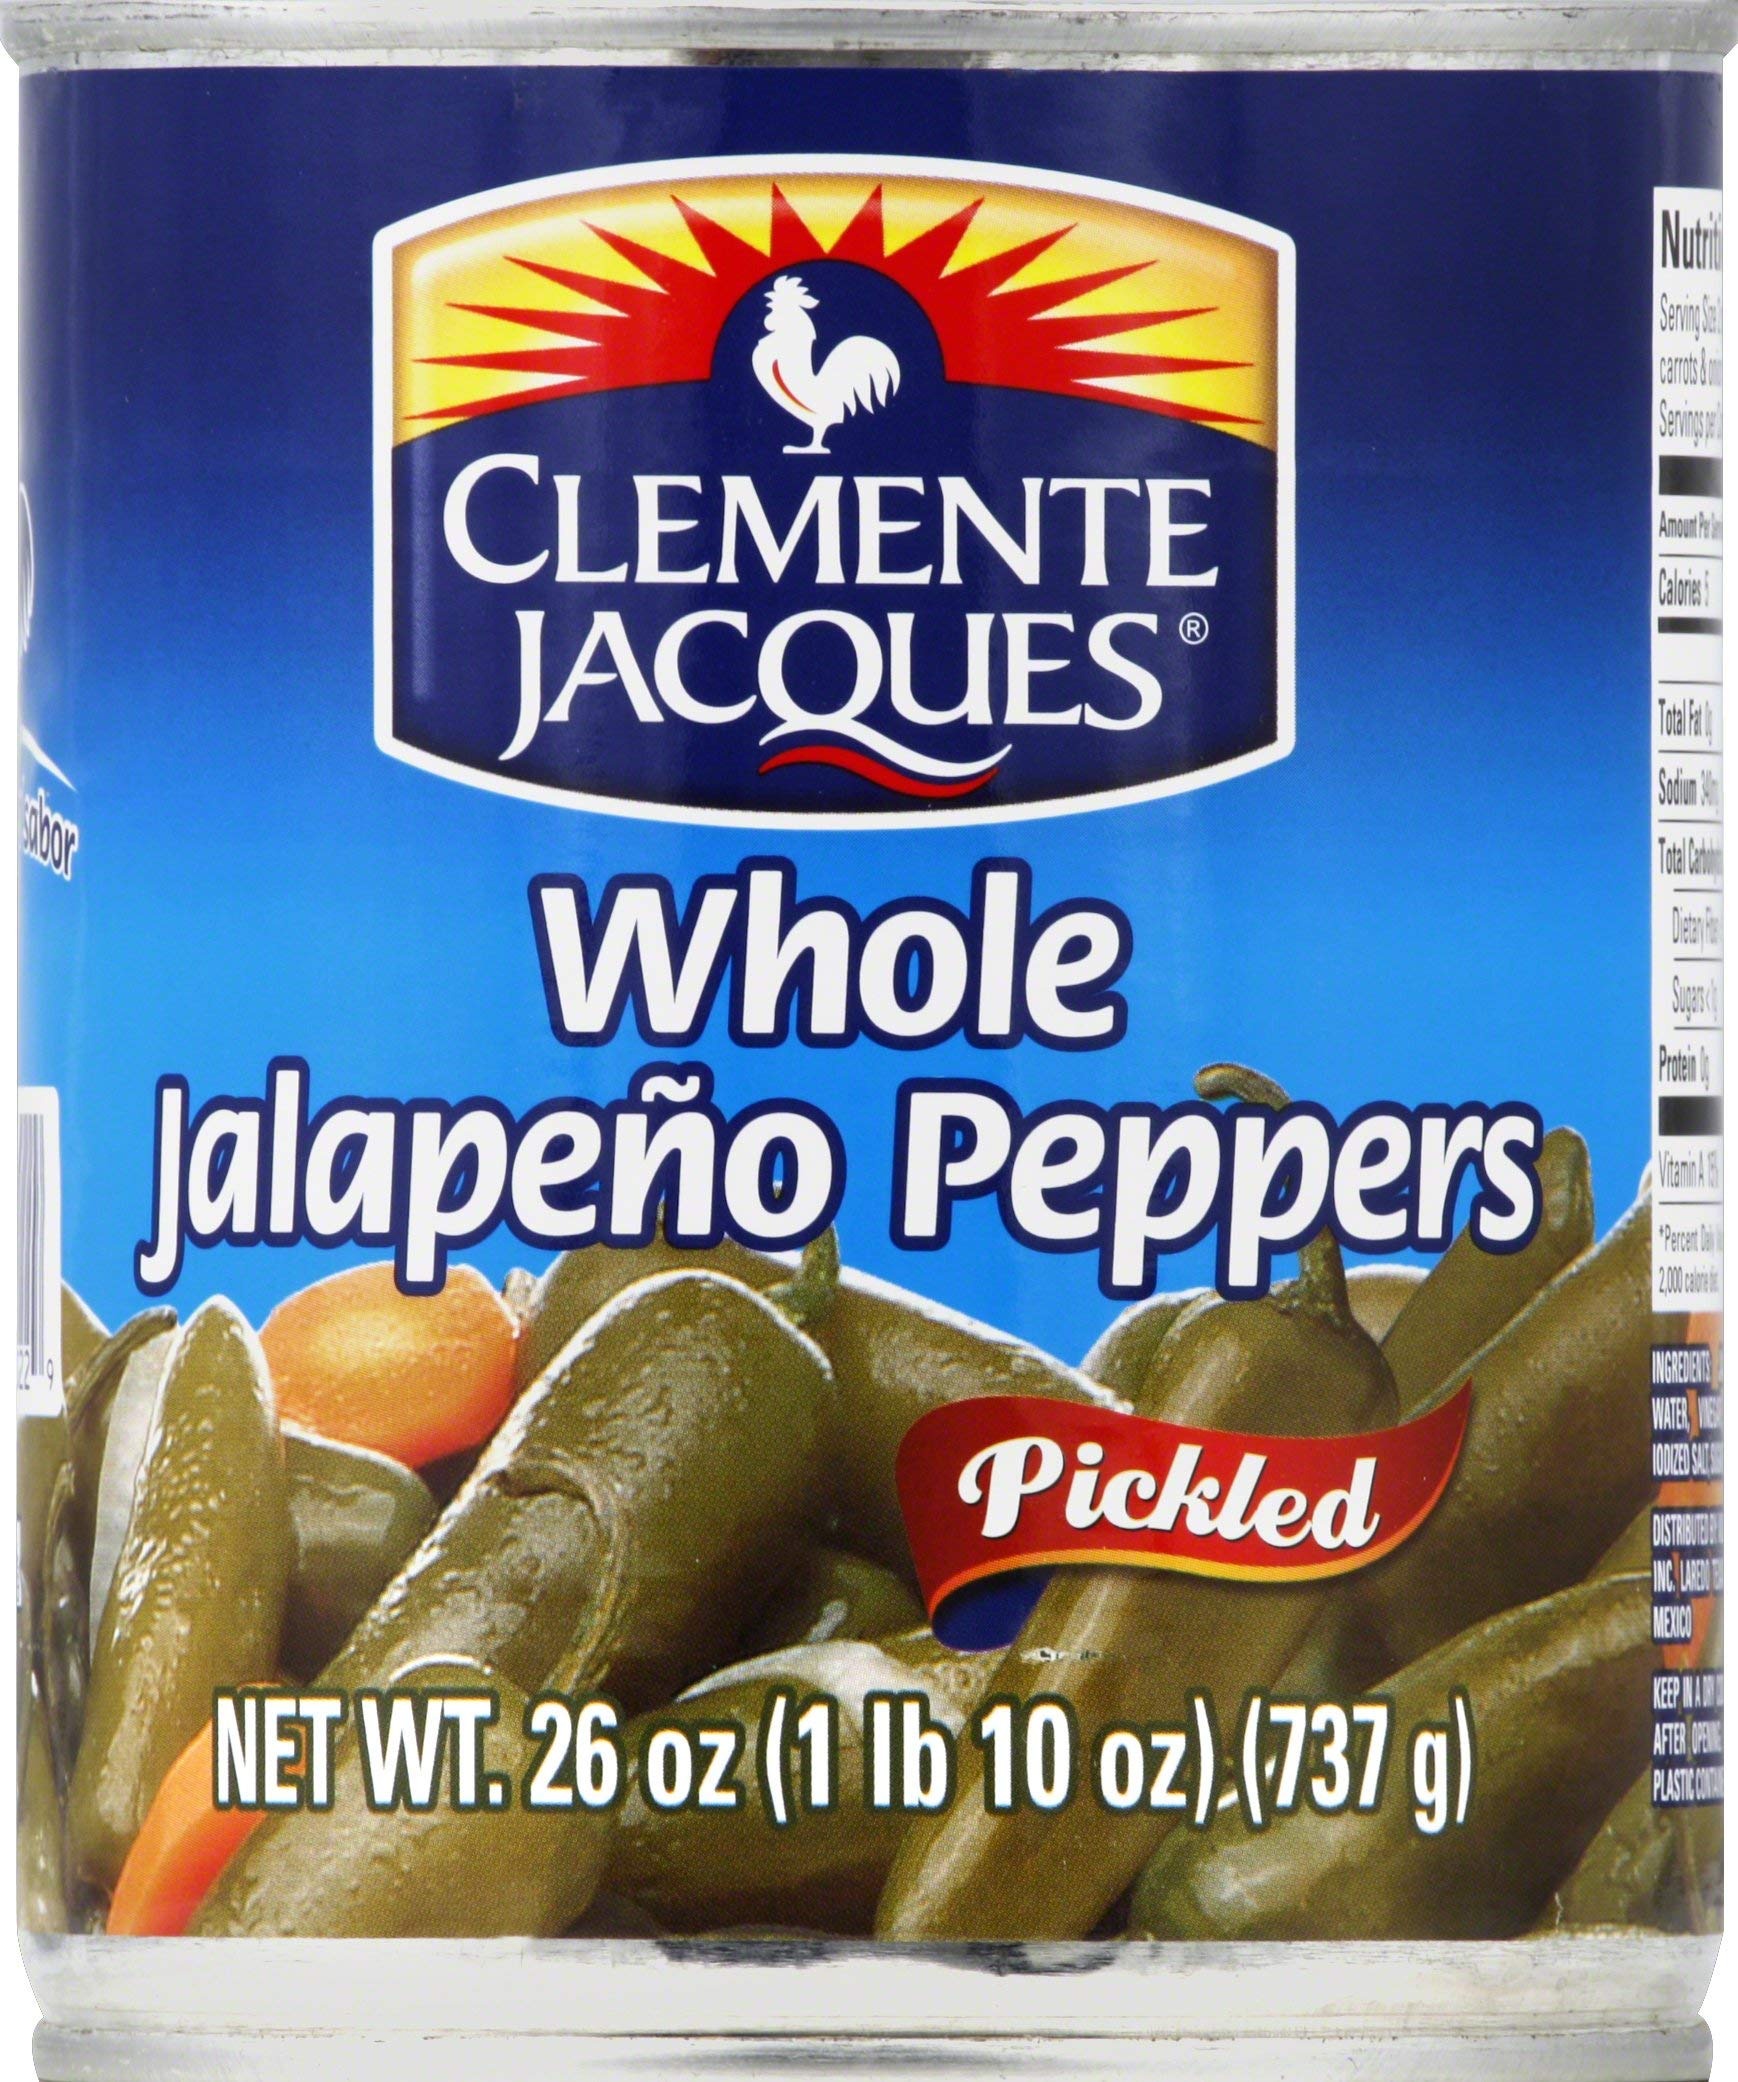
Item Name: Clemente Jacques Whole Pickled Jalapenos 26 Ounce (12 Pack)
Value: 312.0
Unit: Fl Oz

Price: 1.28